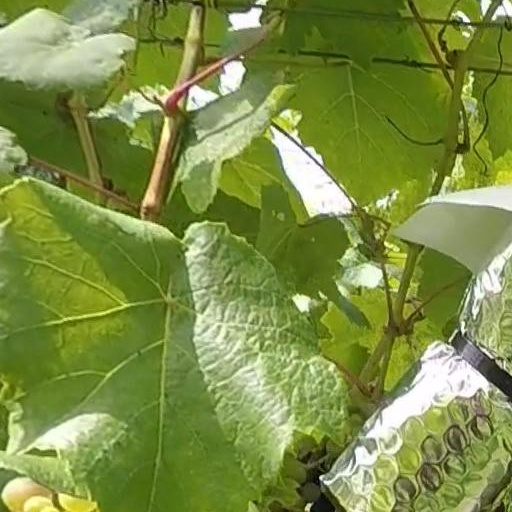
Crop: grape